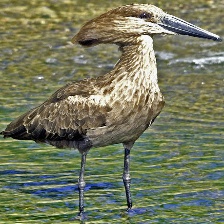
Species: HAMERKOP
Scientific name: SCOPUS UMBRETTA